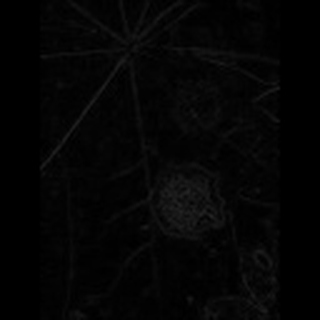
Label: cotton_target_spot